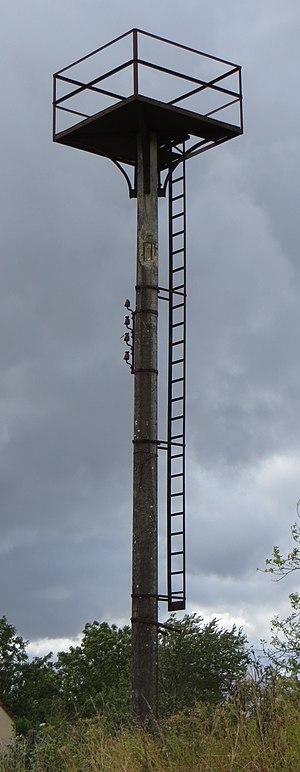
Phare aéronautique dans le hameau des Maillots
Bassevelle est une commune française située dans la communauté de communes du Pays fertois, au nord-est de Seine-et-Marne dans l'arrondissement de Meaux et en région Île-de-France. Elle fait partie de l'aire urbaine de Paris.
Le label Patrimoine d'intérêt régional œuvre pour le patrimoine régional d'Île-de-France non protégé en identifiant dans un premier temps des sites tels que maisons, édifices industriels, lavoirs, écoles, … en vue d'établir toute action de préservation nécessaire, dans un second temps.